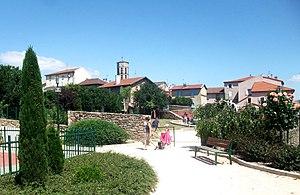
Roiffieux jardin des Trappes
Roiffieux est une commune française située dans le département de l'Ardèche, en région Auvergne-Rhône-Alpes. Roiffieux est un village fleuri, il possède une architecture ancienne au village et avec plusieurs châteaux bourgeois. Mais il est devenu aussi une importante banlieue résidentielle. Son environnement lui permet cependant d'être un point de départ pour des randonnées avec vue sur le Vercors et la chaîne des Alpes.